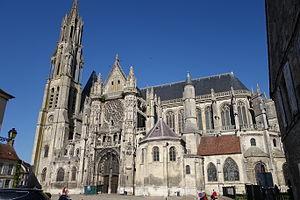
Cathédrale Notre-Dame de Senlis, vue du sud.